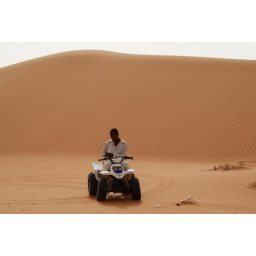
signal please....a photo in red sand